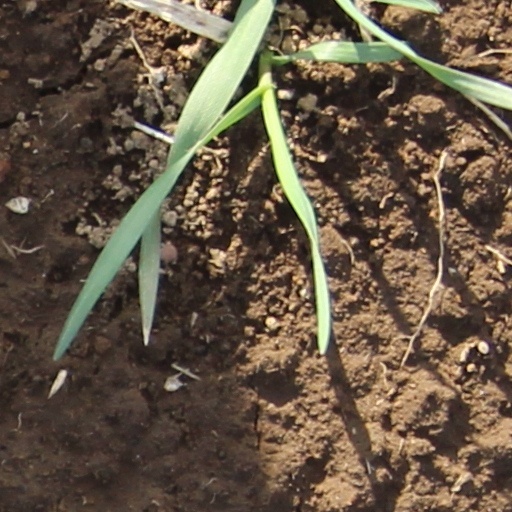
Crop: wheat